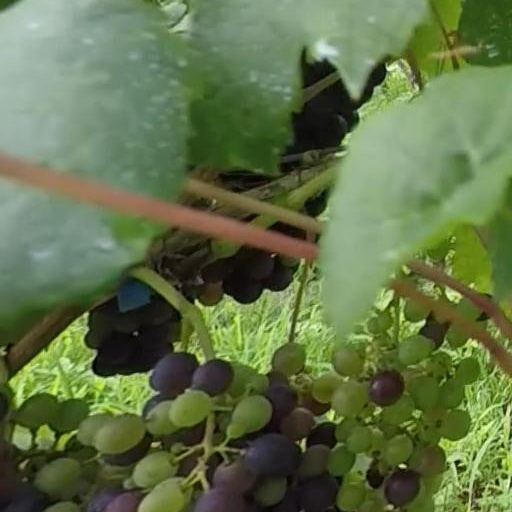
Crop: grape